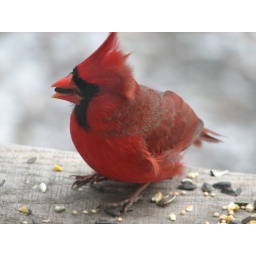
Wind tosseling his crest, a male cardinal feeds outside our window in winter.